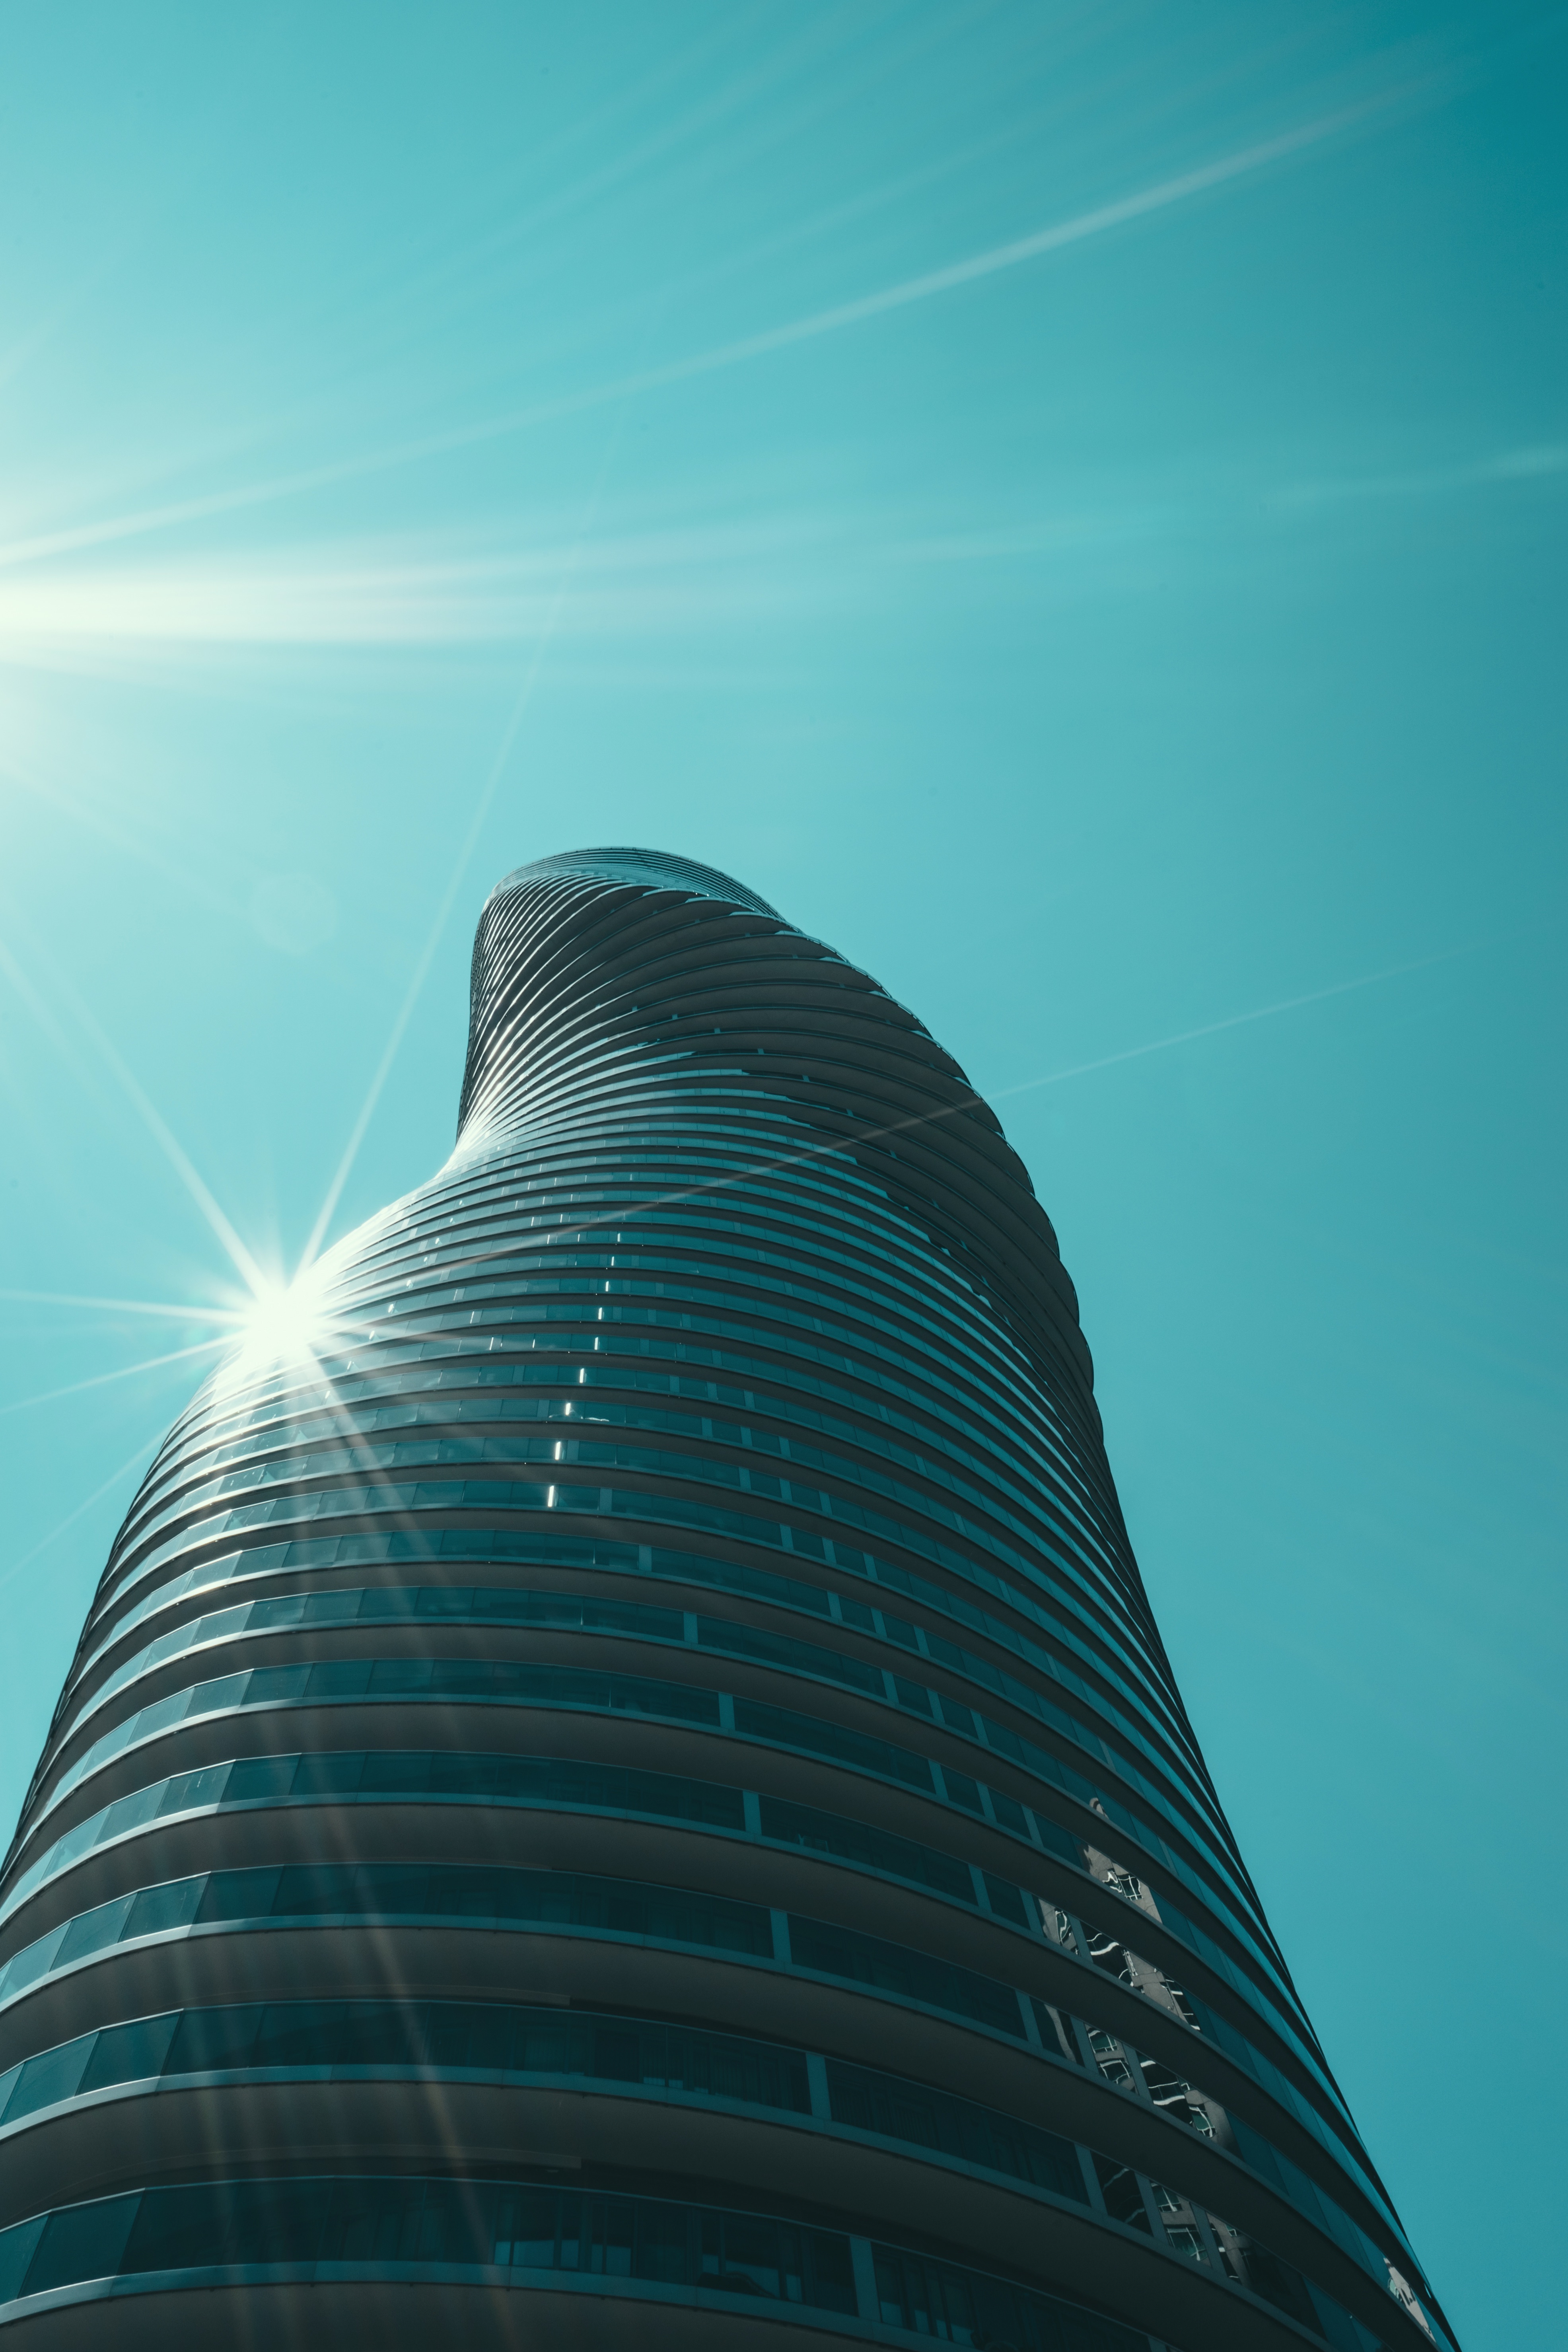
horizon, light, sky, sunlight, wave, atmosphere, skyscraper, line, reflection, tower, landmark, blue, symmetry, shape, atmosphere of earth